Macquarie European Rail

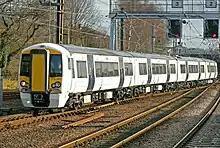
A National Express East Anglia Class 379, leased from Lloyds TSB General Leasing, January 2011

In November 2012, Lloyds Banking Group completed the sale of its rail leasing subsidiary to the multinational financial services entity Macquarie Group; it was promptly rebranded as "Macquarie European Rail" thereafter. At the time of the sale, the company's activities had expanded to not only cover leases of freight and passenger rolling stock within the United Kingdom, but also a continental European portfolio of locomotives, passenger trains and wagons as well.